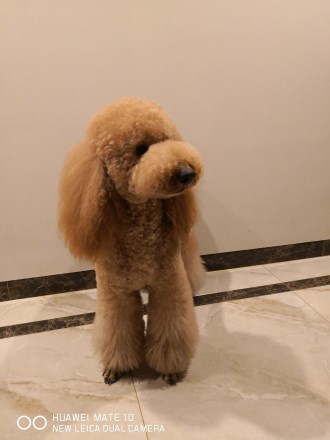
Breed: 316-n000118-standard_poodle